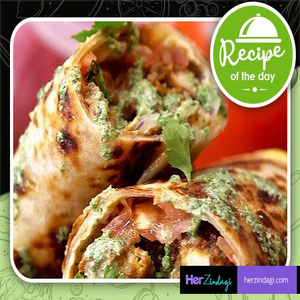
Dish: kathiroll